Cuban Solidarity Movement in the United States

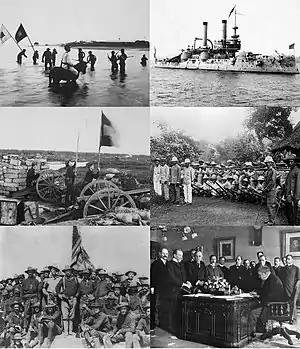
The Spanish-American War

The Cuban Independence movement consisted of 3 wars over 40 years in which the United States involved itself to various degrees. These are the 10-Years' War, The Little War, and The Cuban War of Independence. These conflicts evoked multiple levels of support from different groups within the United States, which changed over time and as the conflicts progressed. African Americans showed heavy support in the early stages of the conflict, while business leaders were more inclined to withhold their support. The position of the U.S. government shifted throughout the conflict in accordance with presidential administrations. Many factors shaped these reactions within the United States, including the economy, The Yellow fever, and events like the Sinking of the U.S.S. Maine, and the Virginius Affair. The United States did not directly involve itself in the conflict until the Spanish-American War, known by the Cubans as the Cuban War of Independence in 1896.